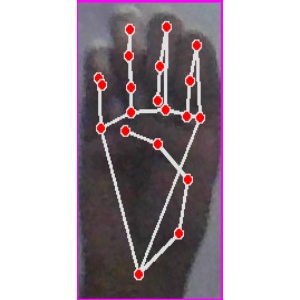
अक्षर: म